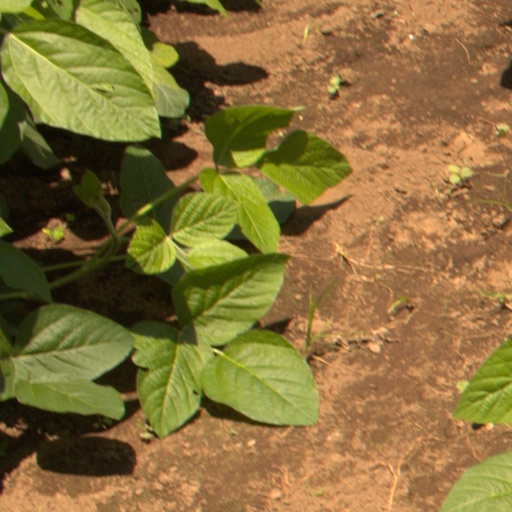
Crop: soybean